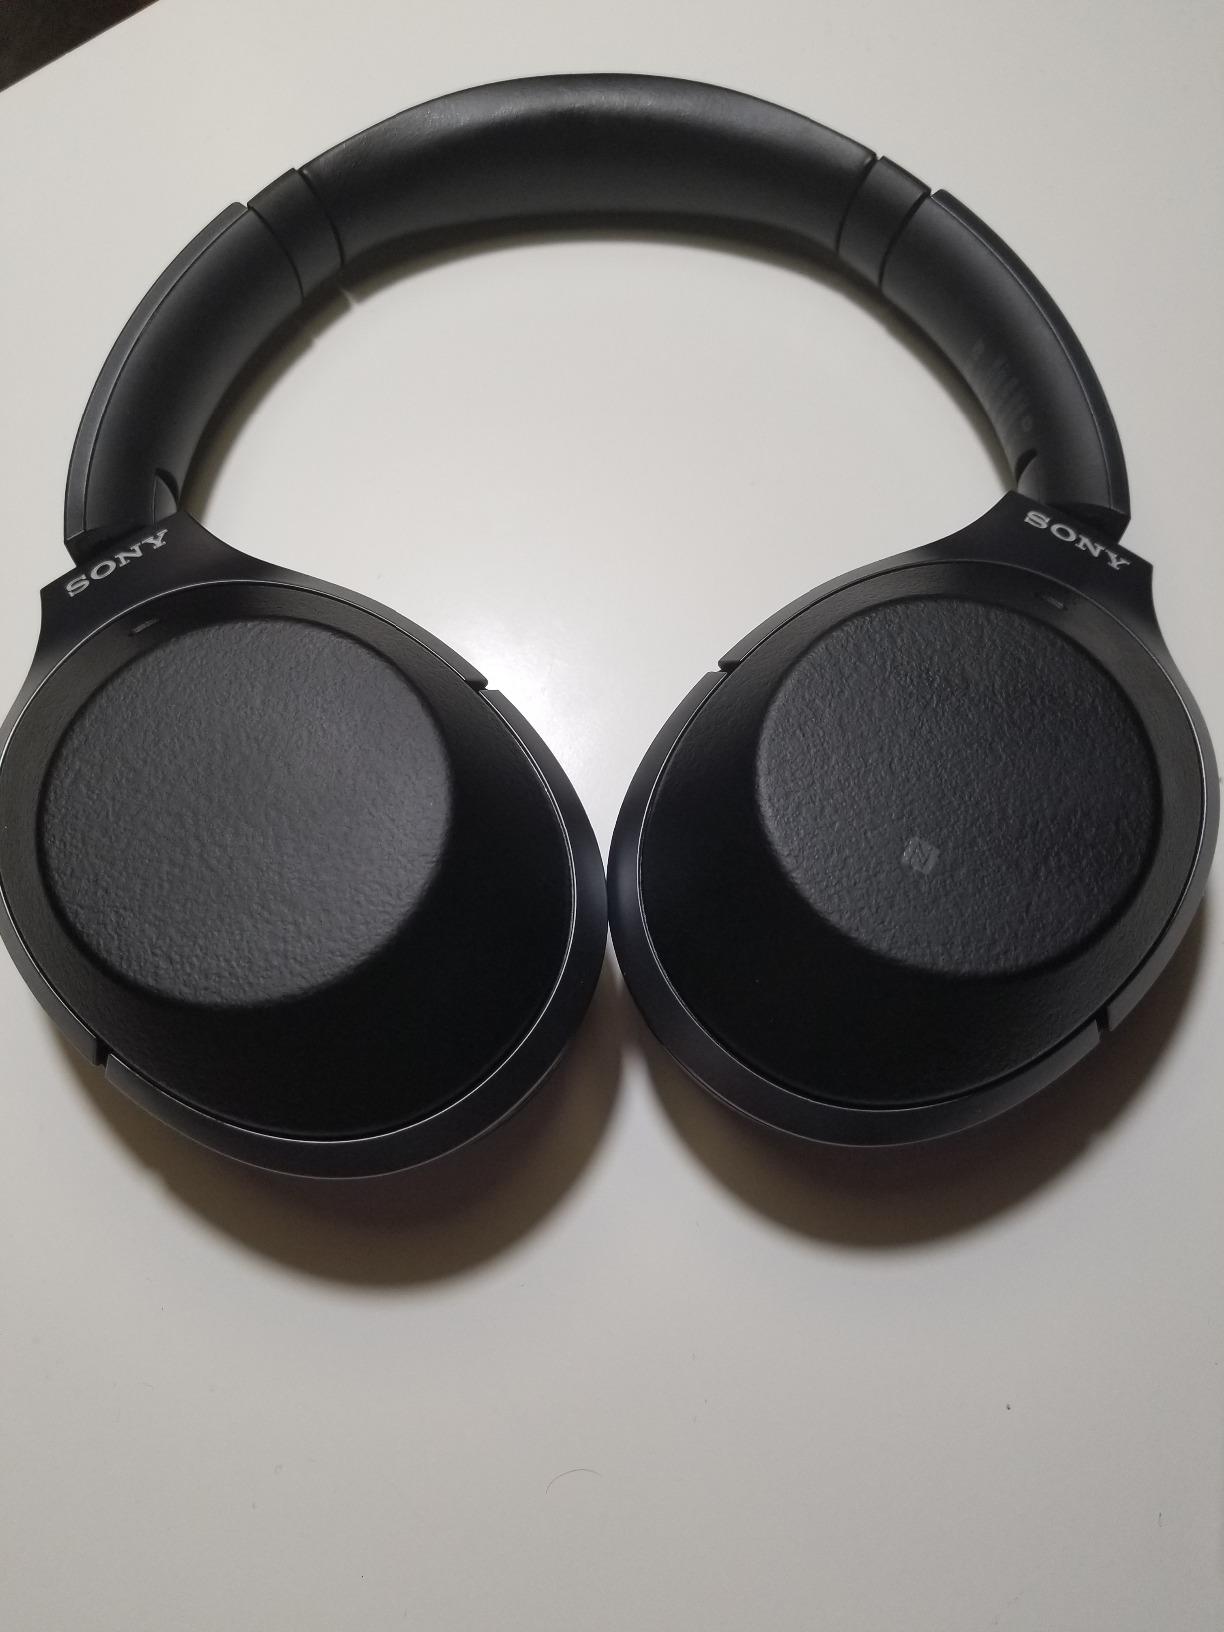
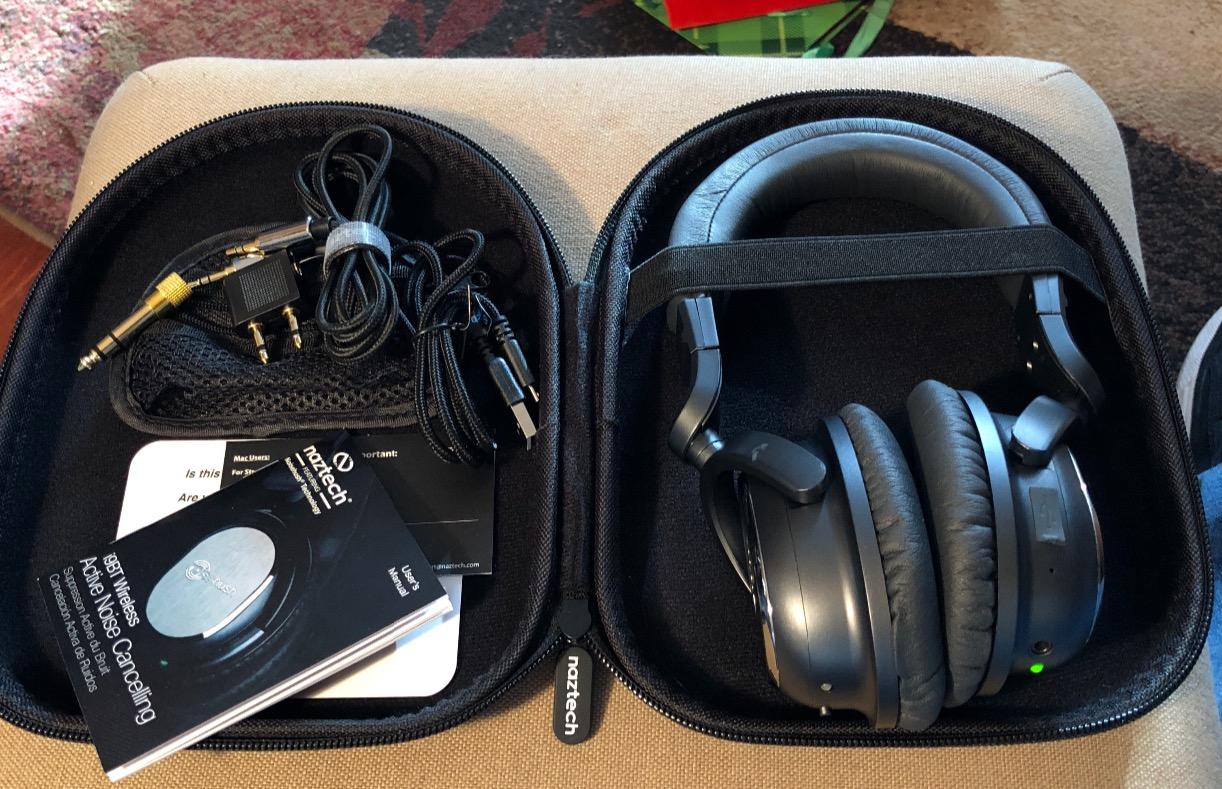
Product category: headphones
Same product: no